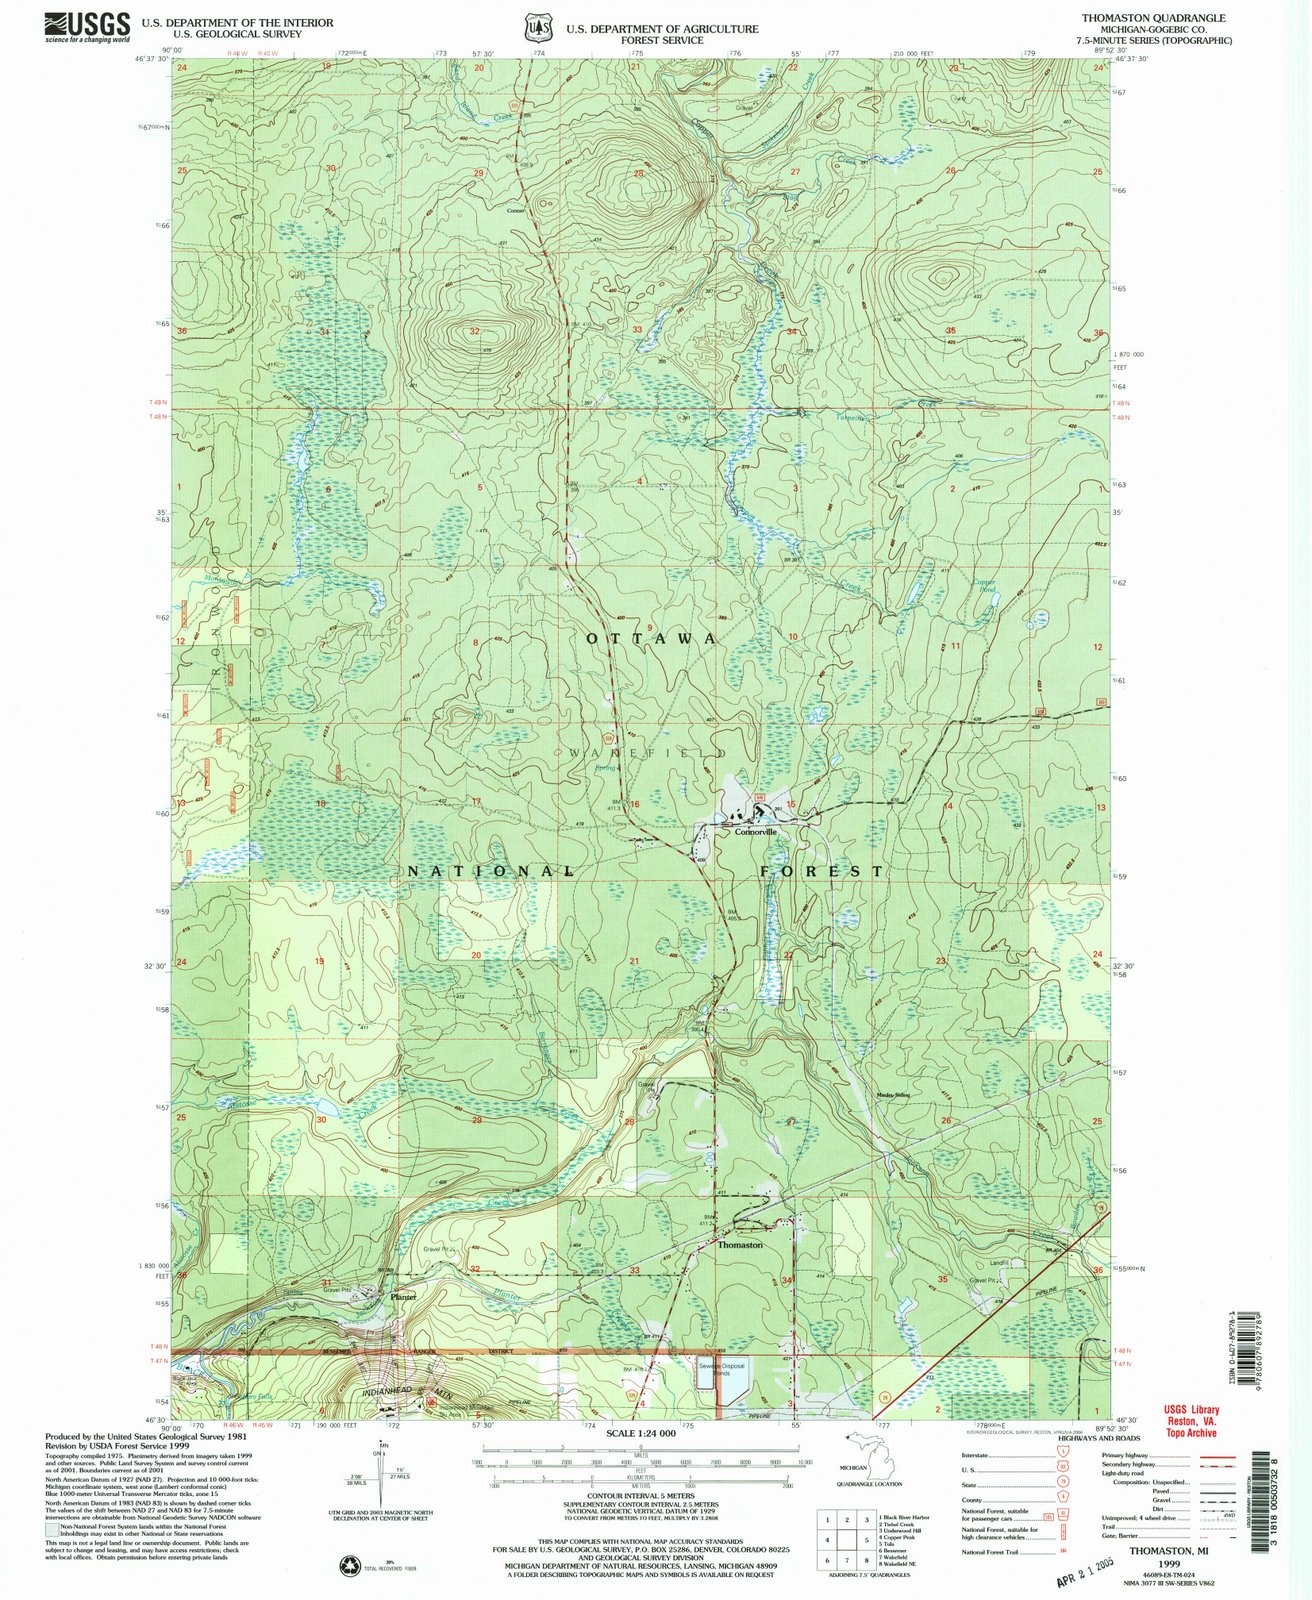
1999 Thomaston, MI - Michigan - USGS Topographic Map
1999 Thomaston, MI - Michigan - USGS Topographic Map
Brand: Historic Pictoric
Category: Media > Academic Papers & Studies